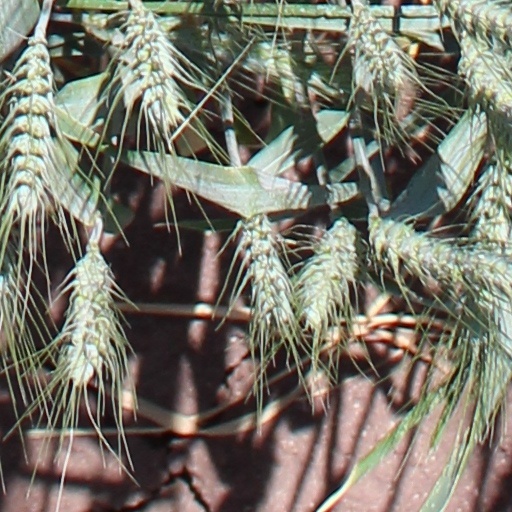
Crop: wheat